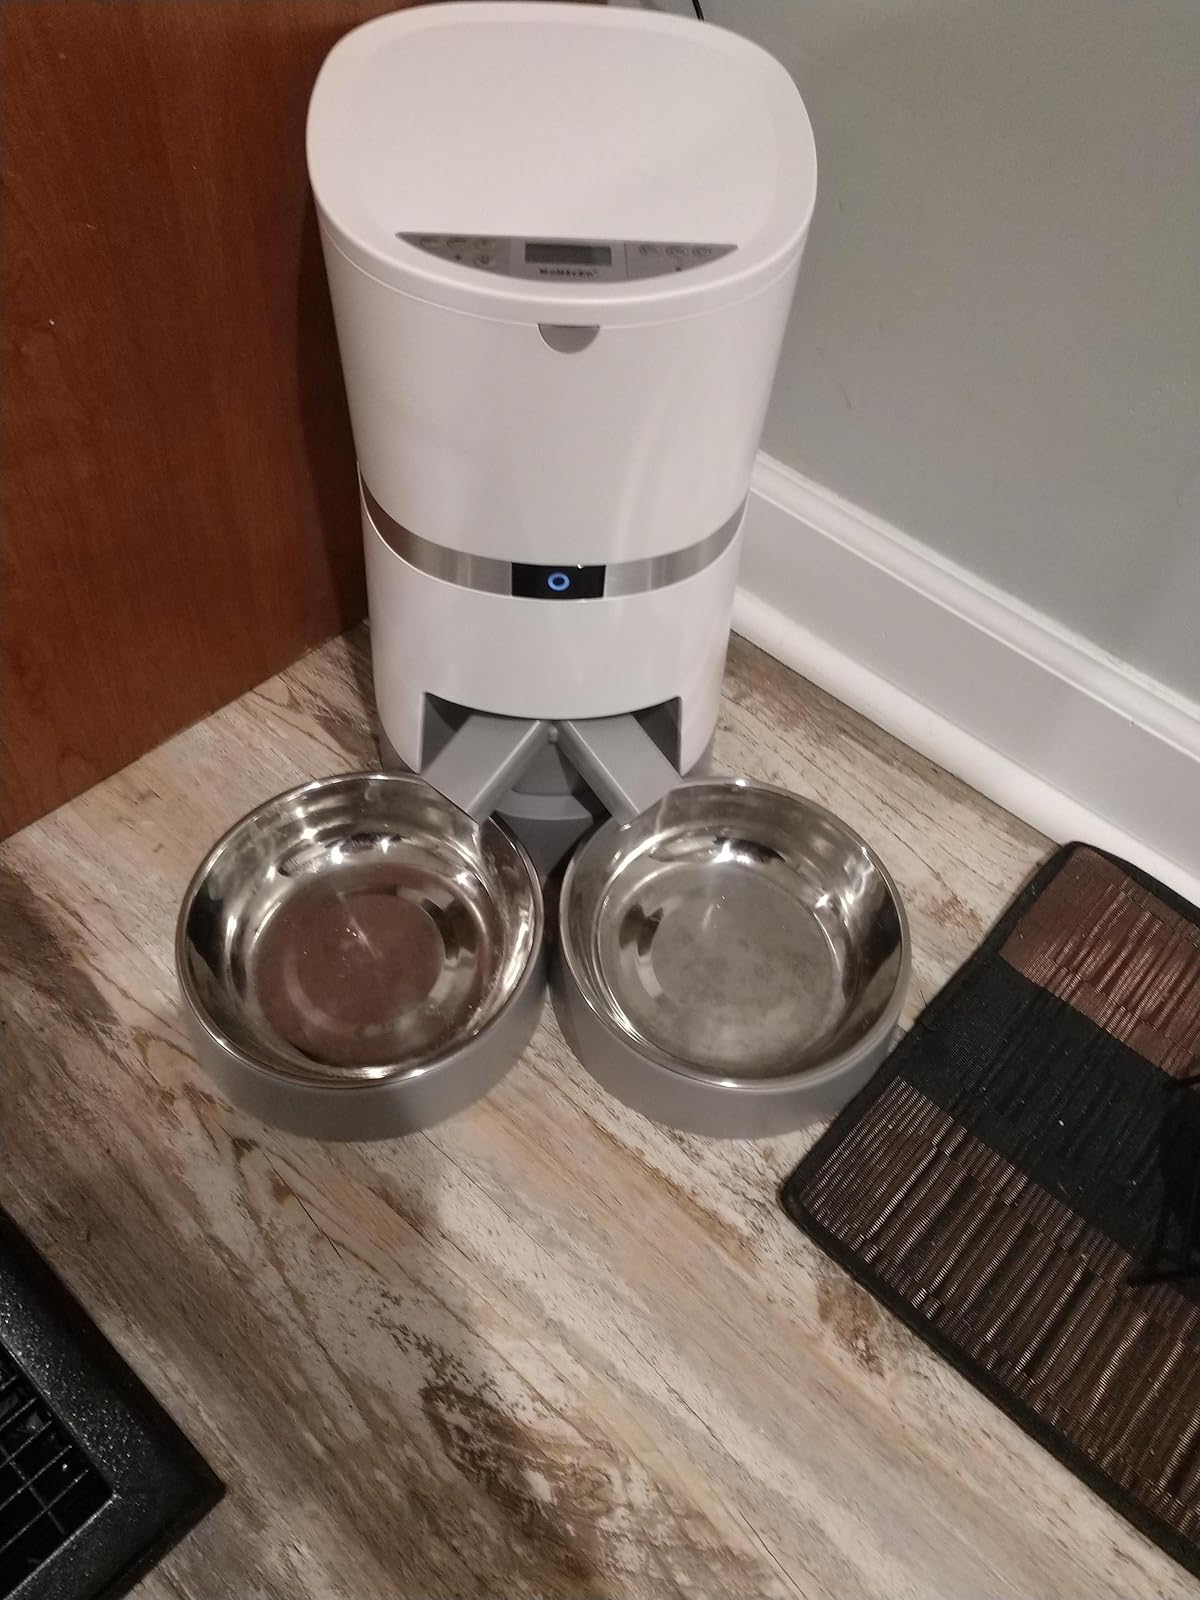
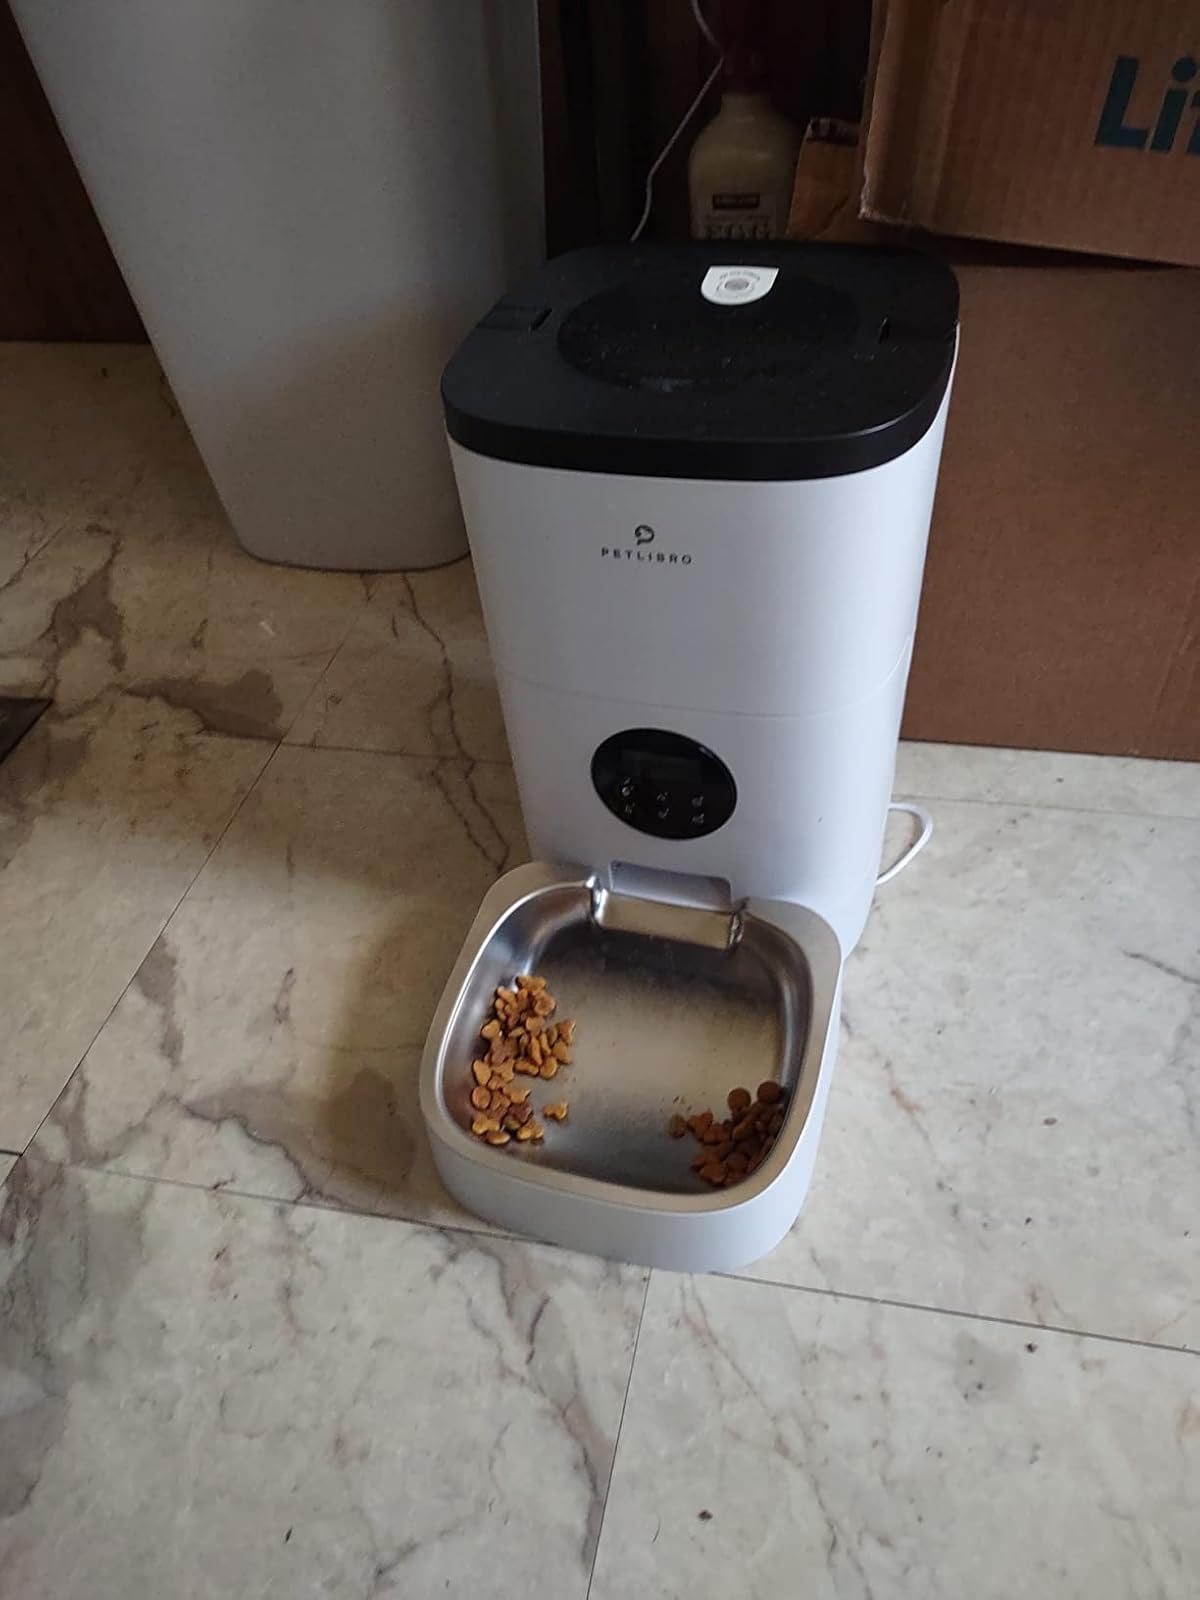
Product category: items_feeder
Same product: no